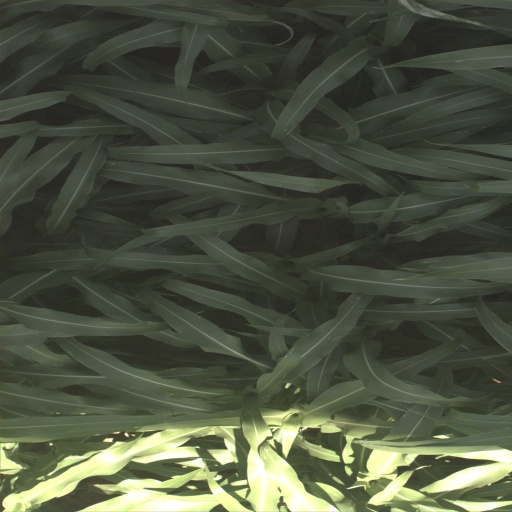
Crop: sorghum